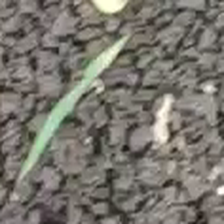
Weed species: Digitaria_SP_(Digitaria Sanguinalis )